Fourches

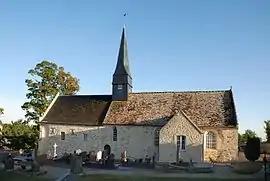
The church in Fourches

Fourches is a commune in the Calvados department in the Normandy region in northwestern France.